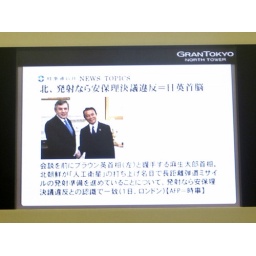
This was on a video screen above the door in a lift in Tokyo's North Tower